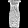
Label: Dress